Real Heroes: Firefighter

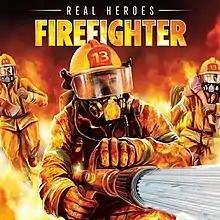

Real Heroes: Firefighter is a first-person shooter video game for the Wii, developed by Epicenter Studios and published by Conspiracy Entertainment. A Nintendo 3DS version ("Real Heroes: Firefighter 3D") was released on September 12, 2012, by Zordix and a remastered PC version (on Steam) was released on March 14, 2017, by Flying Tiger Entertainment, with a high definition re-release published by Ziggurat Interactive on January 21, 2021. "Firefighter" was then ported to the Nintendo Switch and the PlayStation 4 around the game's tenth anniversary. "Real Heroes: Firefighter HD" was later announced for Xbox One by Ziggurat Interactive which released on March 31, 2022